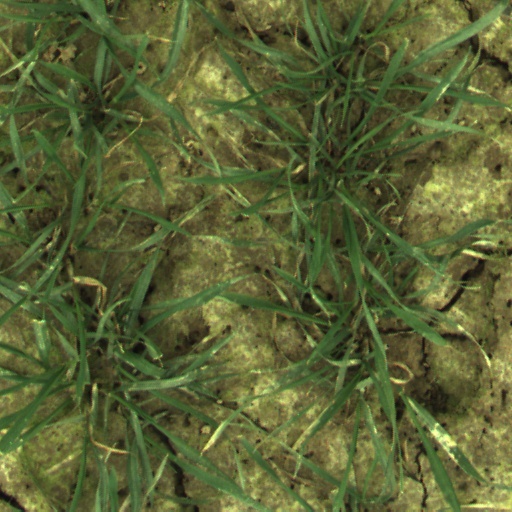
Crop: wheat